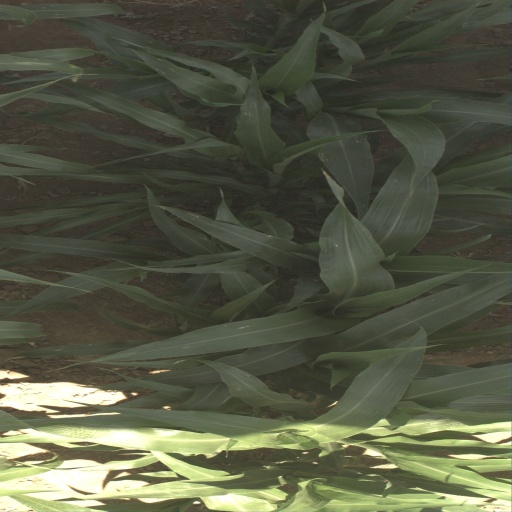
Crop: sorghum